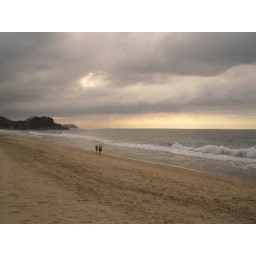
Sunlit clouds over the beach at San Francisco (no not that San Fran).